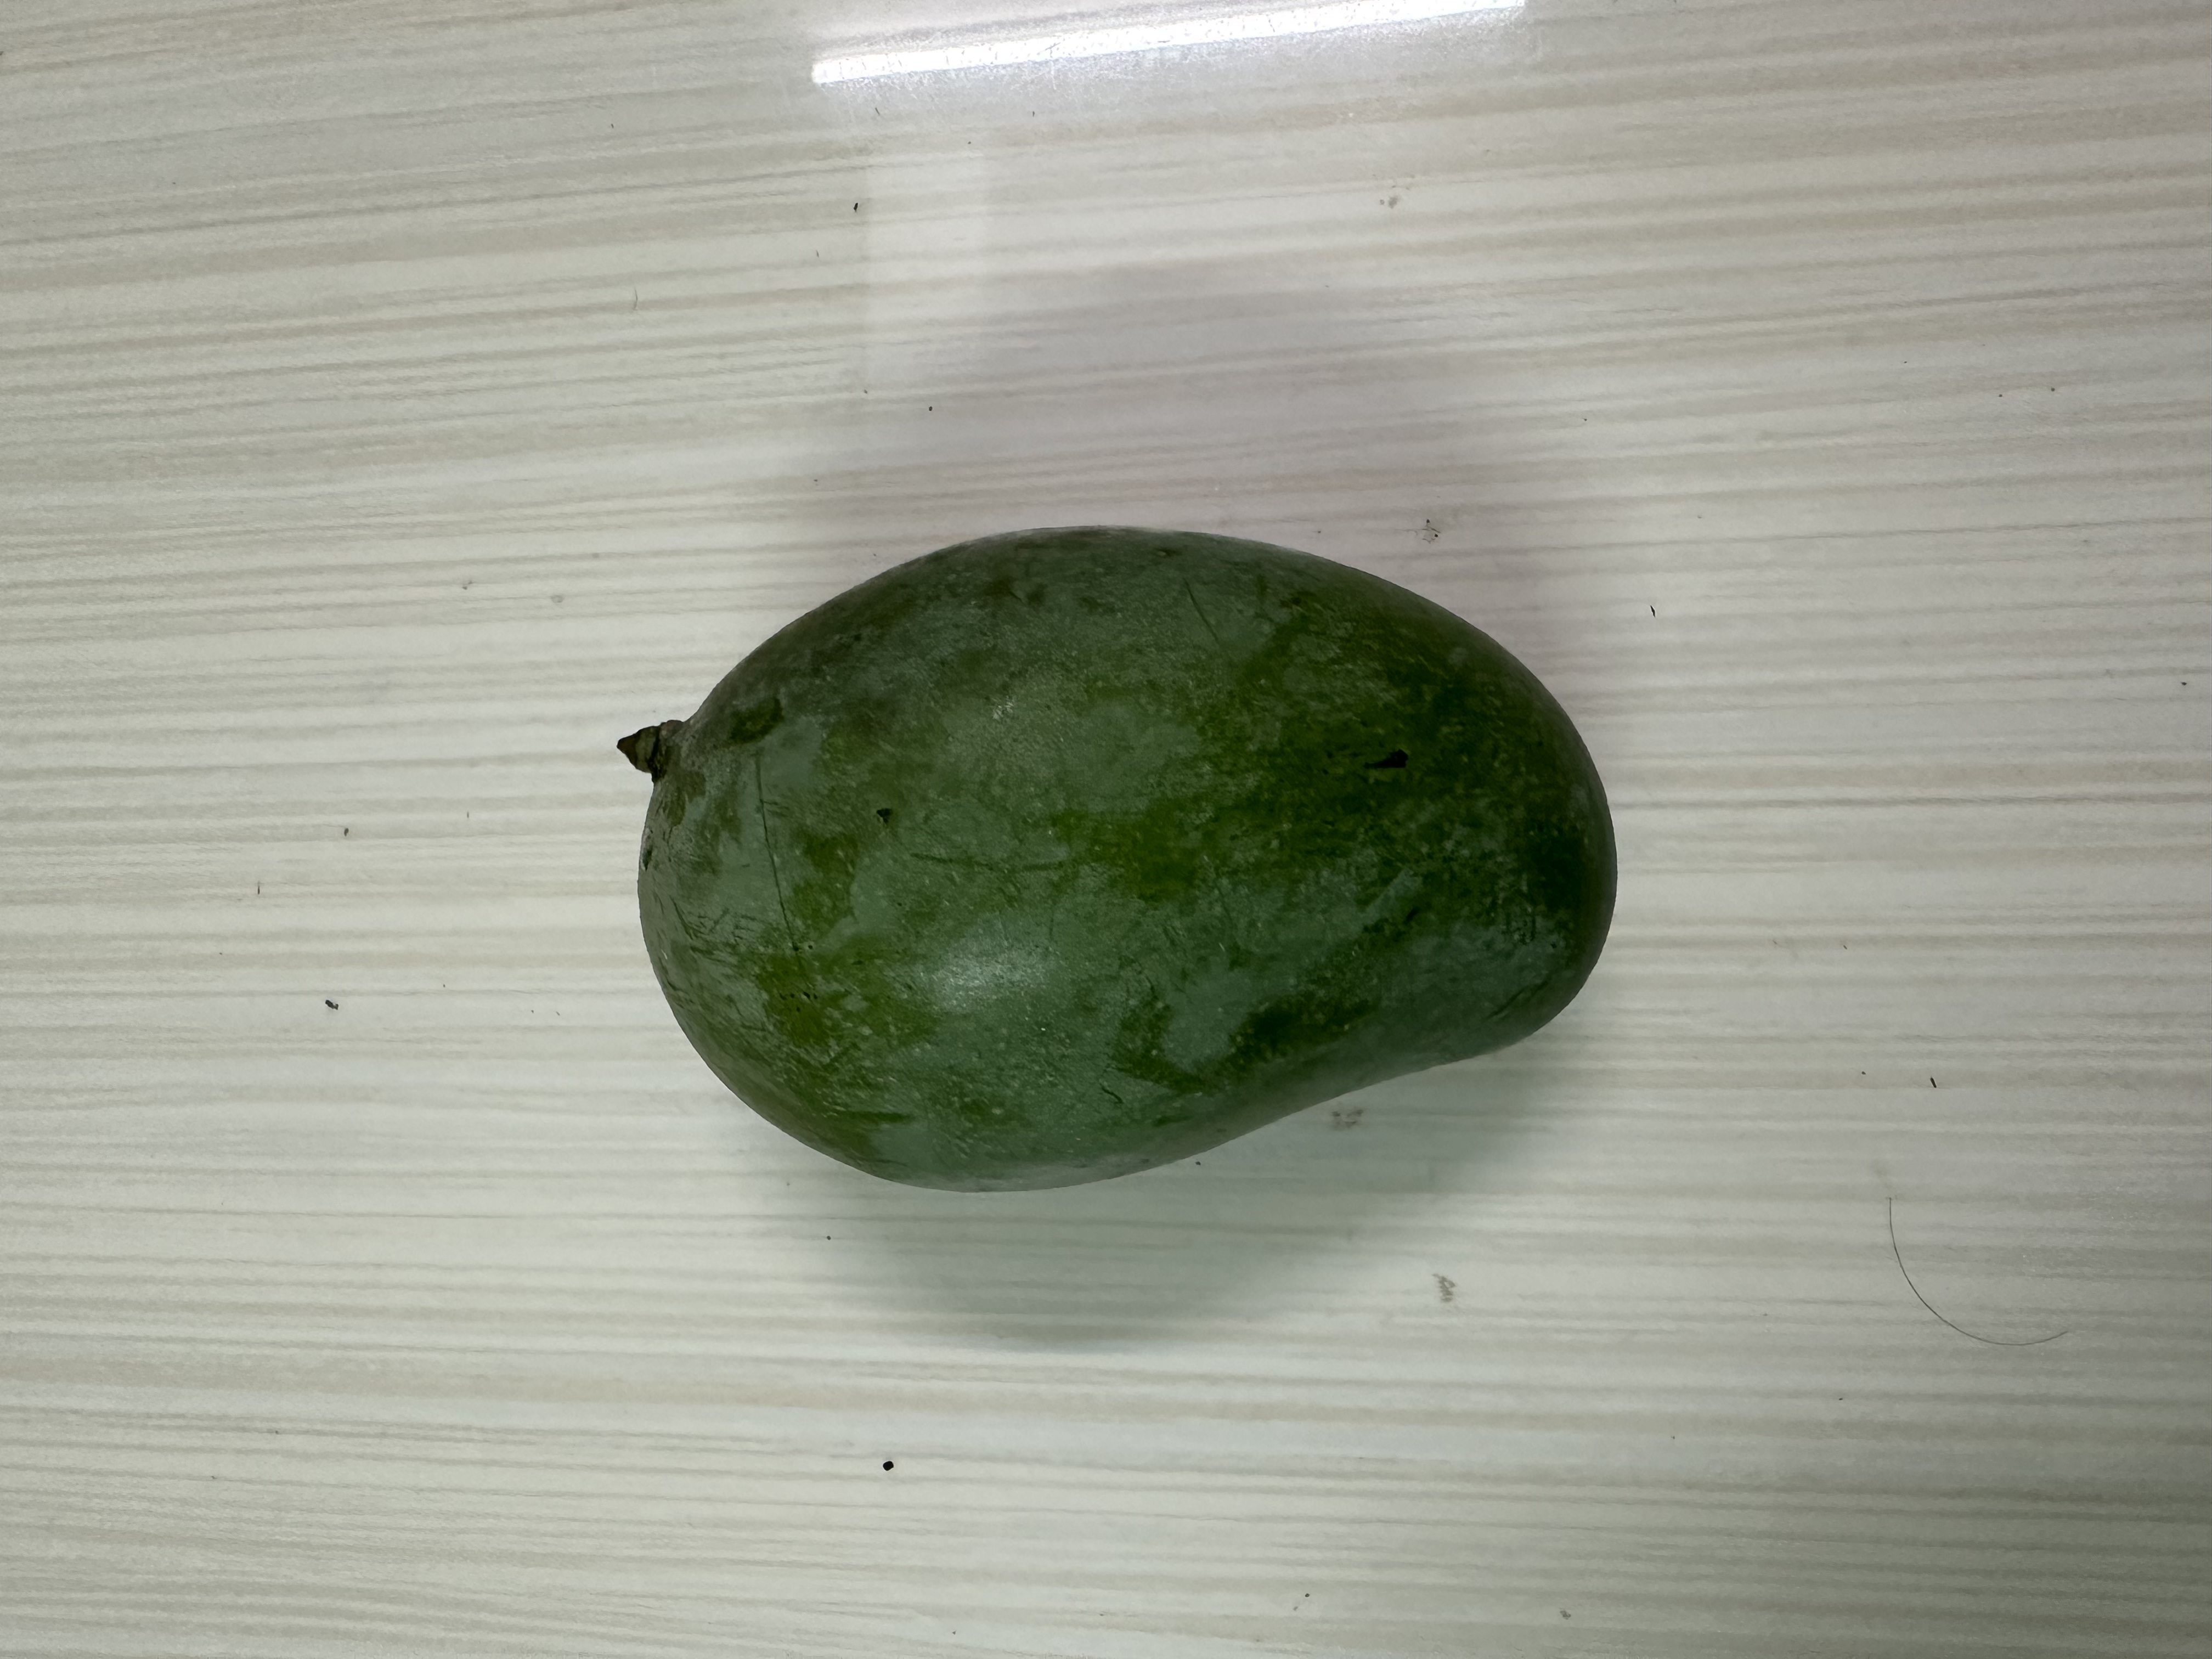
Mango variety: Amrapali